Williams FW36

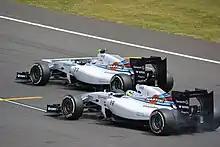
Felipe Massa following Valtteri Bottas at the 2014 British Grand Prix

† — Driver failed to finish the race, but was classified as they had completed greater than 90% of the race distance.